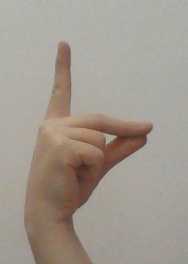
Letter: ta